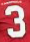
Number: 3